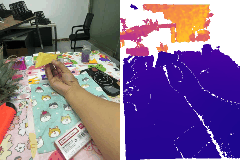
Label: pineapple